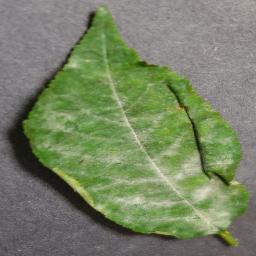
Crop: cherry
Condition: (including_sour)_powdery_mildew